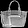
Label: Bag